David Bohnett Foundation

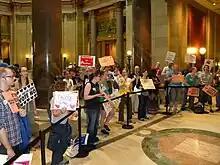
Protestors at marriage equality event in Minnesota

The David Bohnett Foundation supports organizations and projects using social activism to advance the rights of the lesbian, gay, bisexual, and transgender (LGBTQ) community. The foundation also assists and promoted philanthropic organizations that foster positive portrayals of lesbians and gay men in the media. As of 2021, the foundation has disbursed over $24,753,000 to groups and organizations that strive to provide equal rights and protections for all LGBT people.